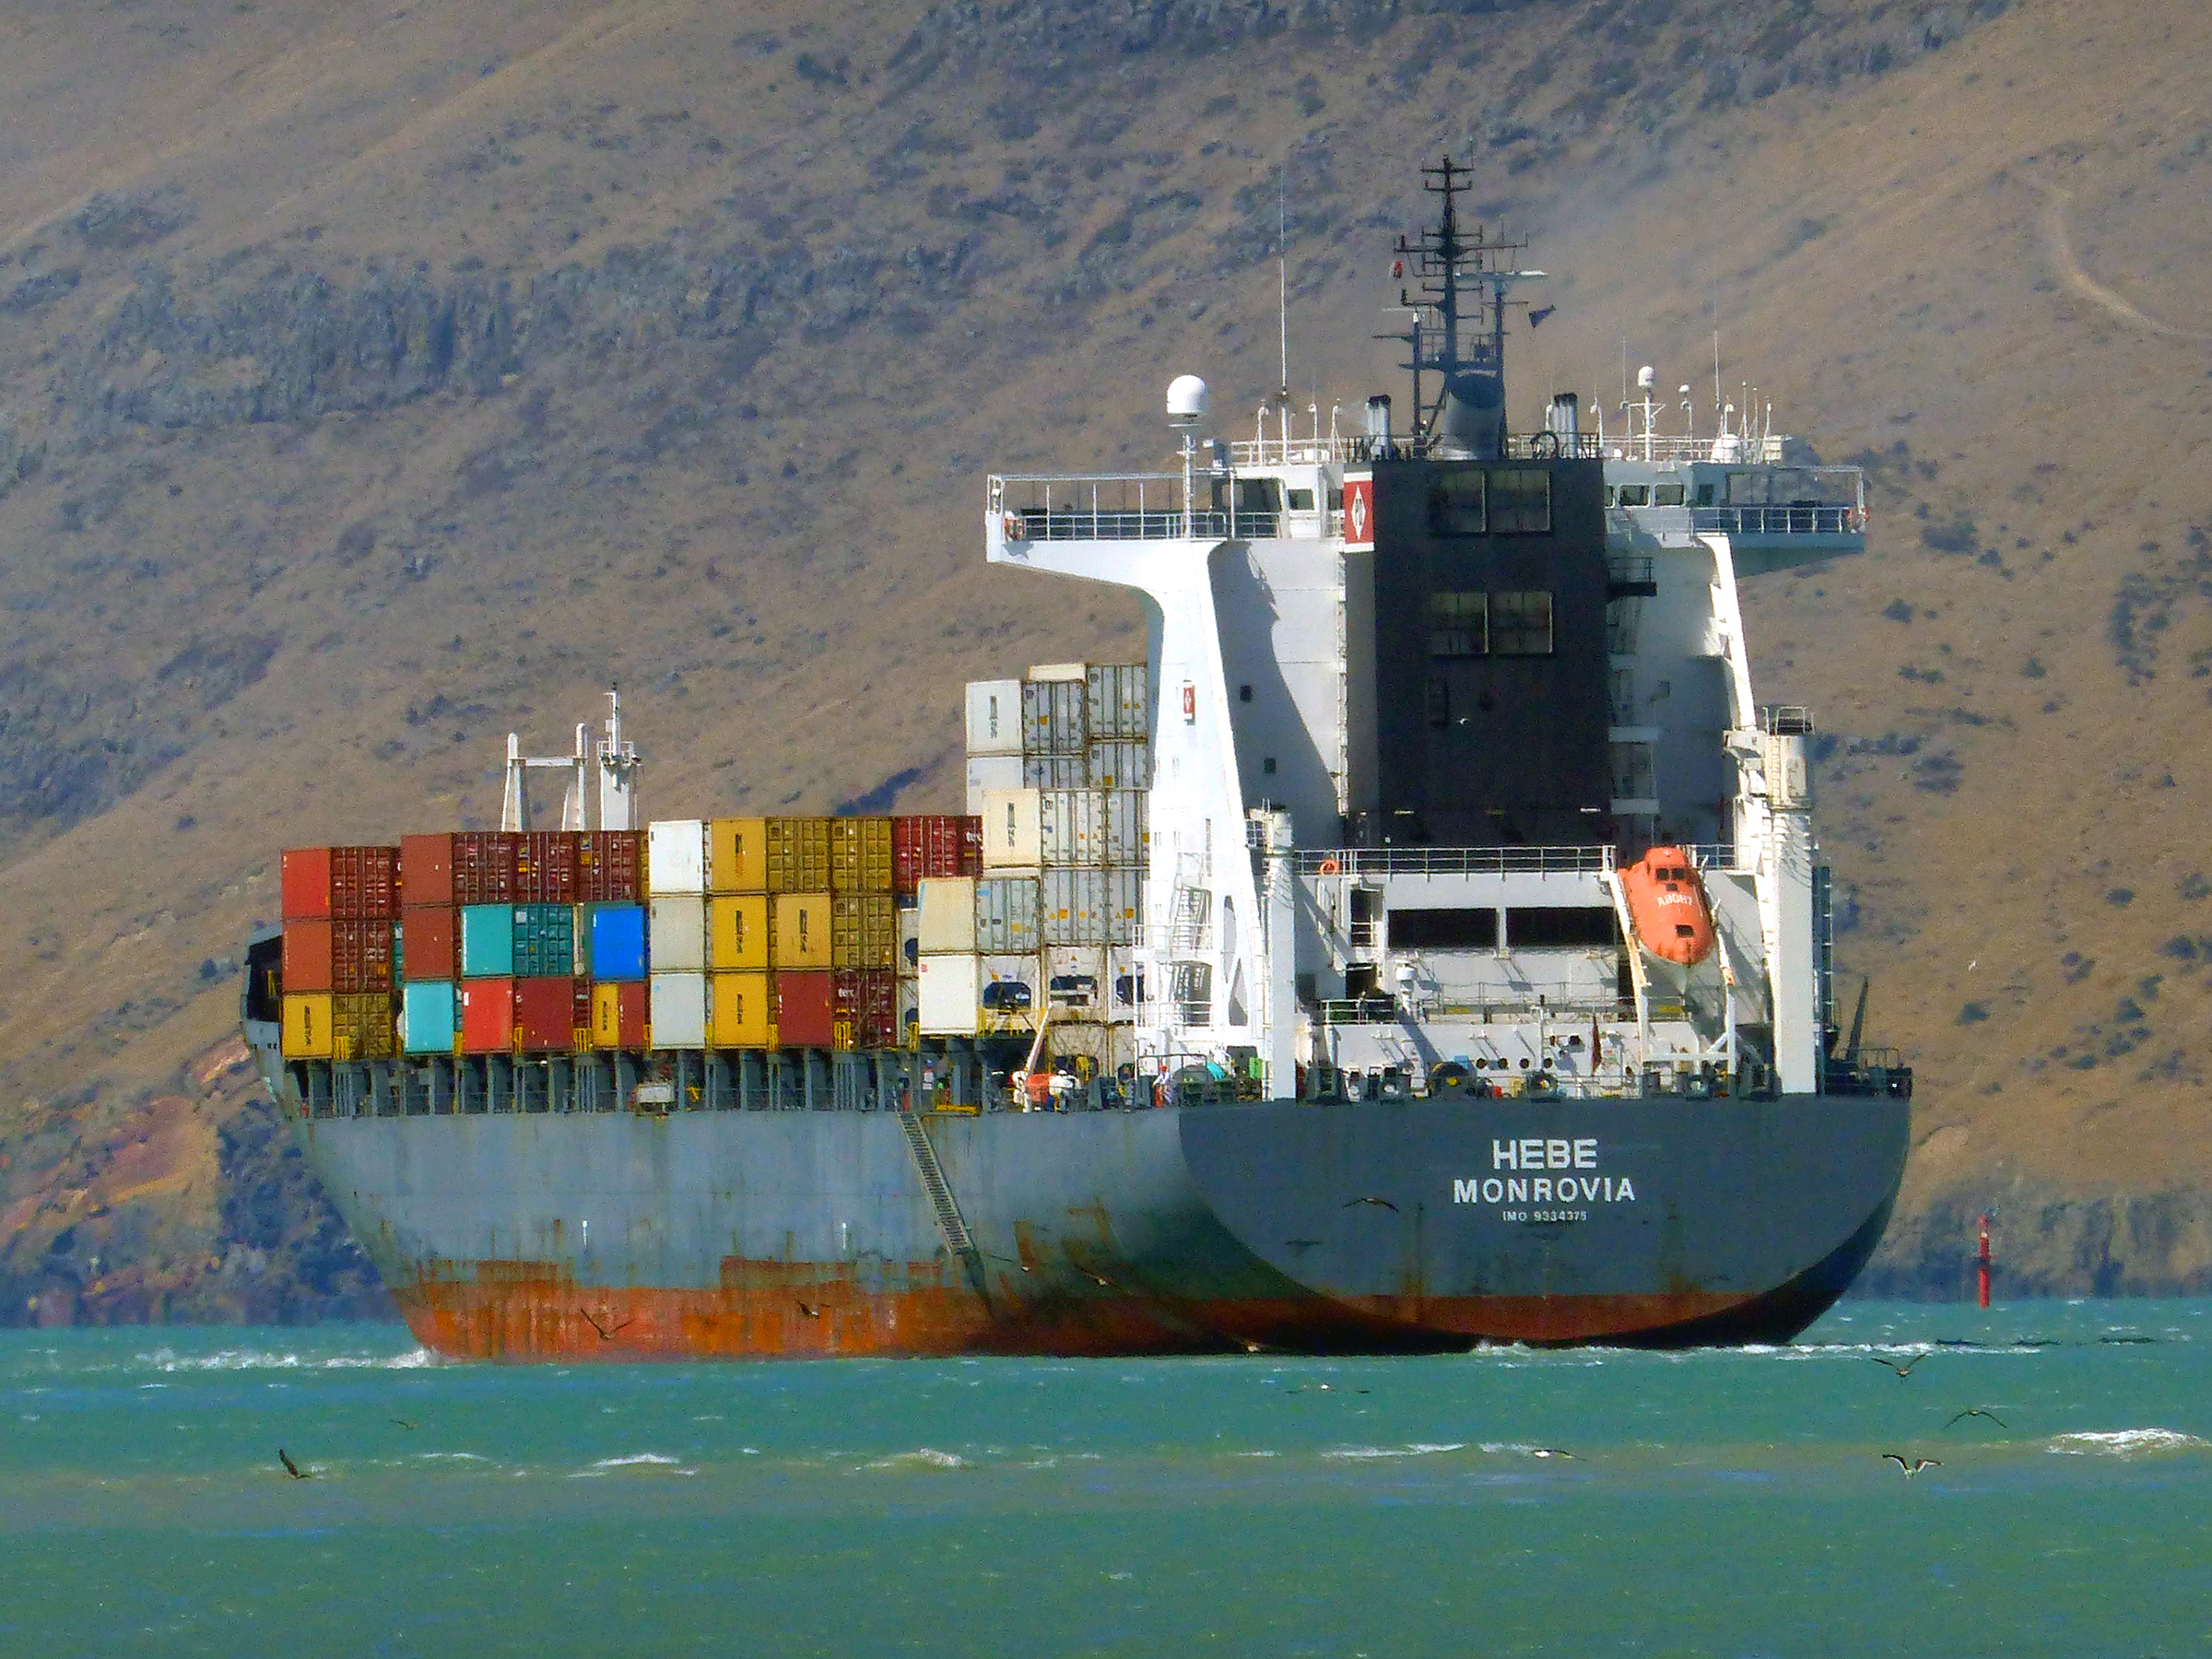
sea, ocean, ship, transport, vehicle, arctic, cargo ship, publicdomain, cargo, marine, channel, shipping, lyttleton, lumixfz200, tugboat, cargoships, watercraft, container ship, fishing vessel, freight transport, hebecontainership, oil tanker, tank ship, bulk carrier, research vessel, floating production storage and offloading, anchor handling tug supply vessel, platform supply vessel, reefer ship, roll on roll off, heavy lift ship